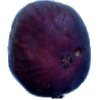
Label: Fig 1